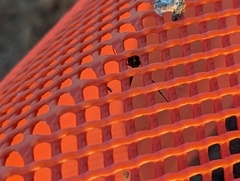
Species: Lactrodectus_hesperus